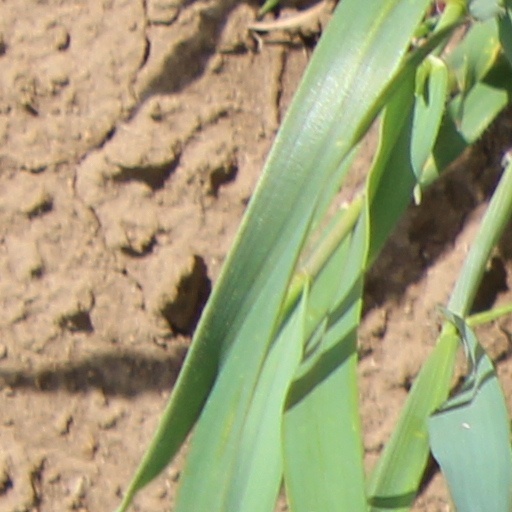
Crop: wheat